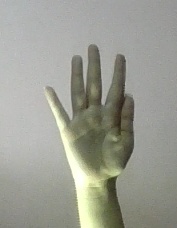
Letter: sheen